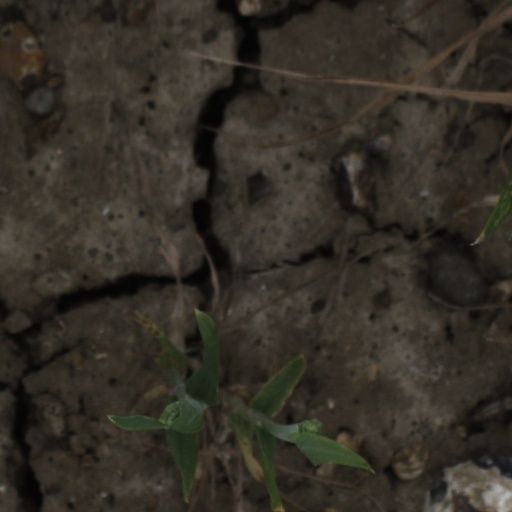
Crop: wheat